Carbon fee and dividend

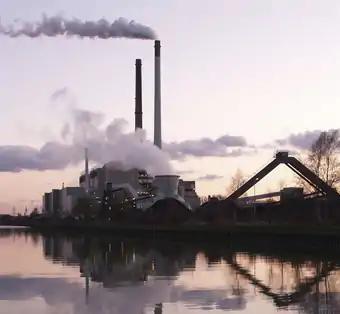
A coal power plant in Germany. Fee and dividend will make fossil fuelscoal, oil, and gasless competitive as a fuel than other options.

A carbon fee and dividend or climate income is a system to reduce greenhouse gas emissions and address climate change. The system imposes a carbon tax on the sale of fossil fuels, and then distributes the revenue of this tax over the entire population (equally, on a per-person basis) as a monthly income or regular payment.